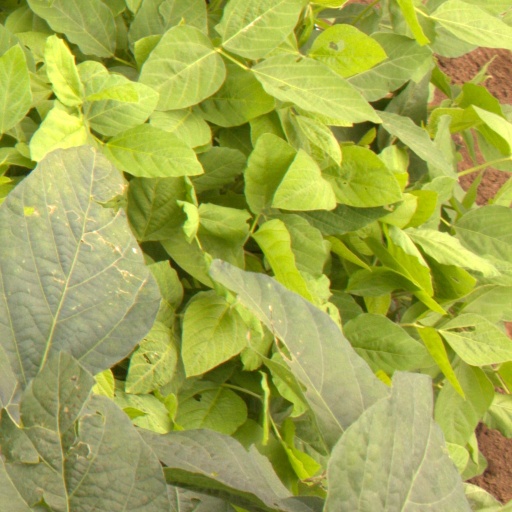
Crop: soybean